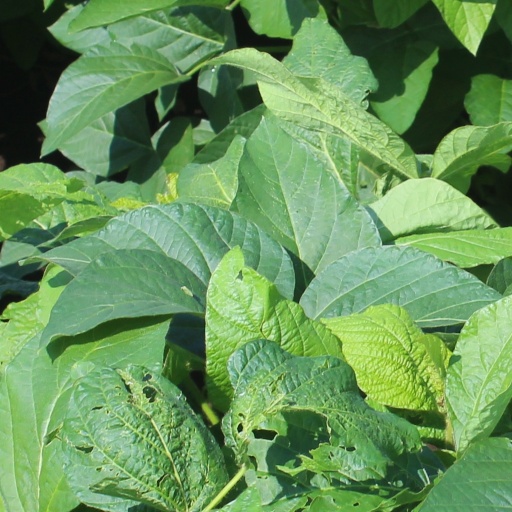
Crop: soybean